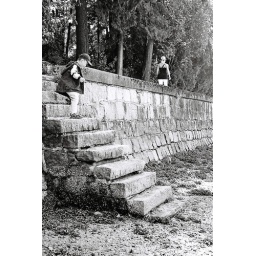
a little boy walking down the stairs to the beach on the Stanley Park Sea Wall in Vancouver